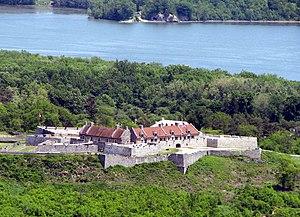
Les Franco-Américains sont des citoyens des États-Unis ayant une ascendance française, ancienne ou récente. L'expression englobe les personnes ayant des ascendants originaires de Nouvelle-France, de Haute et Basse-Louisiane, ou des colonies françaises des Caraïbes.
Le Fort Ticonderoga, appelé Fort Carillon de 1755 à 1759, est un important fort construit par les Français au XVIIIᵉ siècle à l'extrémité sud du lac Champlain en Nouvelle-France, dans l'État actuel de New York, aux États-Unis. Il a été bâti par Michel Chartier de Lotbinière, lieutenant et ingénieur ordinaire du roi, de 1755 à 1757. Le nom « Ticonderoga » provient de l'iroquois « tekontaró:ken », signifiant « à la jonction de deux cours d'eau ».
Le siège de Fort Ticonderoga eut lieu entre le 2 et le 6 juillet 1777 à fort Ticonderoga, près de l'extrémité sud du lac Champlain dans l'État de New York. L'armée britannique du lieutenant-général John Burgoyne, forte de 8 000 hommes, occupa le mont Defiance au-dessus du fort et ceintura presque les défenses américaines. Ces mouvements entraînèrent le retrait de l'Armée continentale du fort Ticonderoga et des défenses proches. Cette armée comptait 3 000 hommes sous le commandement du général Arthur St. Clair.